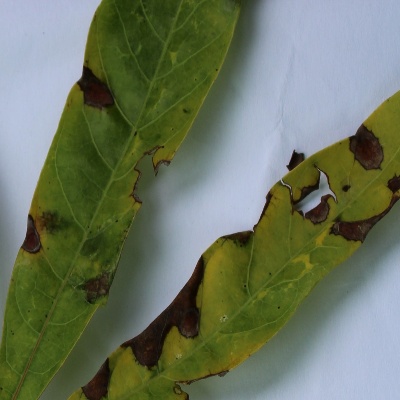
Crop: Cassava
Condition: brown spot